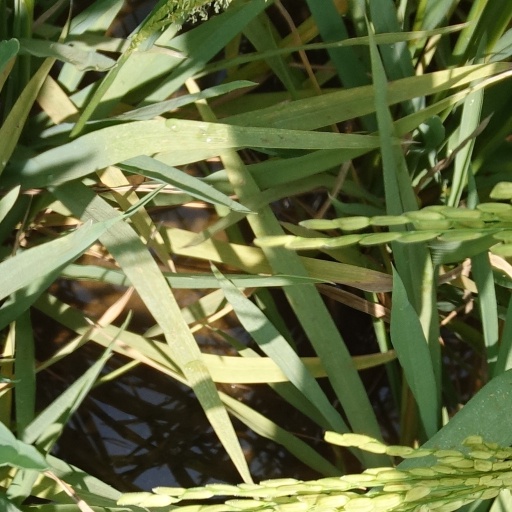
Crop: rice